Russia–Syria relations

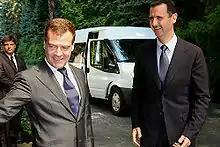
Bashar Al Assad with Russian President Dmitry Medvedev whilst on a visit to Sochi in August 2008.

The response of the Soviet Union to the Suez Crisis (late October 1956) – threatening to use 'destructive weapons' against Britain and France – increased Soviet prestige in the Middle East. The Syrian President, then in the USSR, requested the Soviet government to intervene and send its pilots to increase the morale of the Arabs. Syrian Foreign Minister, in a talk with Soviet Foreign Minister, even requested the Soviet Union to deploy two squadron of planes along with their pilots after the Suez Crisis.